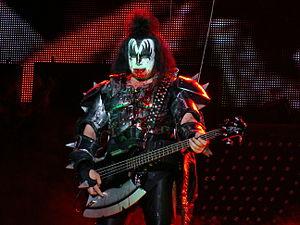
Kiss est un groupe rock américain, originaire de New York. Il est formé en janvier 1973 par le guitariste Paul Stanley et le bassiste Gene Simmons. Très populaires, notamment grâce à leurs maquillages, leurs costumes extravagants, leurs nombreux effets spéciaux sur scène et la célèbre très grande langue de Gene Simmons, Kiss a vendu plus de 60 millions d'albums aux États-Unis et plus de 150 millions à l'échelle mondiale, ce qui fait de Kiss un des groupes les plus vendeurs de l'histoire de la musique. Le groupe et ses membres en solo ont récolté 30 disques d'or, 9 disques de platine et 10 disques multi-platine pour les seuls États-Unis. Kiss est également connu pour ses nombreux produits dérivés qui se vendent en quantité industrielle, si bien qu'en 2006 la « marque » Kiss est évaluée à un milliard de dollars américains. Kiss est ainsi l'un des plus grands groupes de hard rock et l'un des plus couronnés de succès de l'histoire de la musique. Il est également l'un des groupes précurseurs du glam metal, un genre très populaire durant les années 1980.